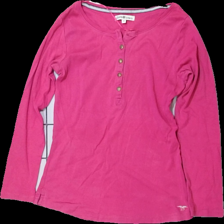
View: front
Type: Top
Category: Ladies
Brand: Hamton Republic (Kappahl)
Colors: Pink
Material: 100% cotton
Cut: Regular
Size: M
Season: All
Damage location: middle right
Damage 2 location: top right
Price range: <50
Recommended usage: Export
Description: rosa långärmad tröja, saknas en knapp
Comment: en knapp saknas